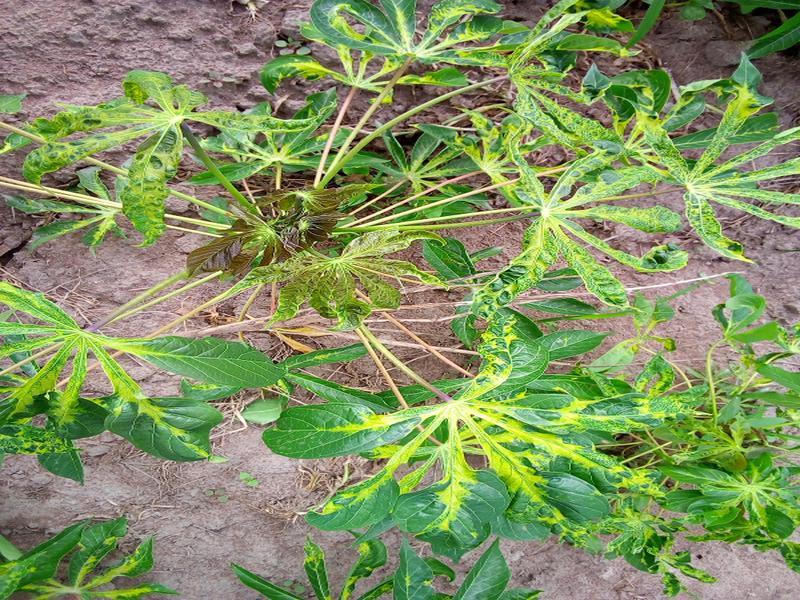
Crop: cassava
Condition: mosaic_disease